Henry Casselli

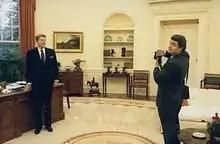
Casselli photographs Ronald Reagan in the Oval Office in 1988 in preparation for his portrait.

After being discharged from the Marine Corps in 1970, Casselli returned to New Orleans to learn that his mentor, John McCrady, was very ill. McCrady died within days of Casselli's return. Losing his mentor was a very difficult experience for Casselli, but it also signaled his coming of age as an artist.